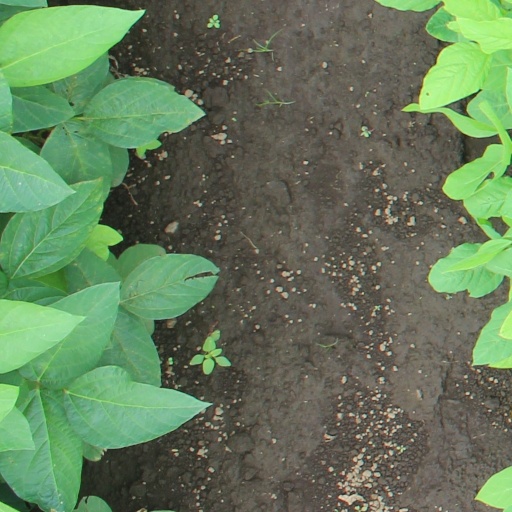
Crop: soybean